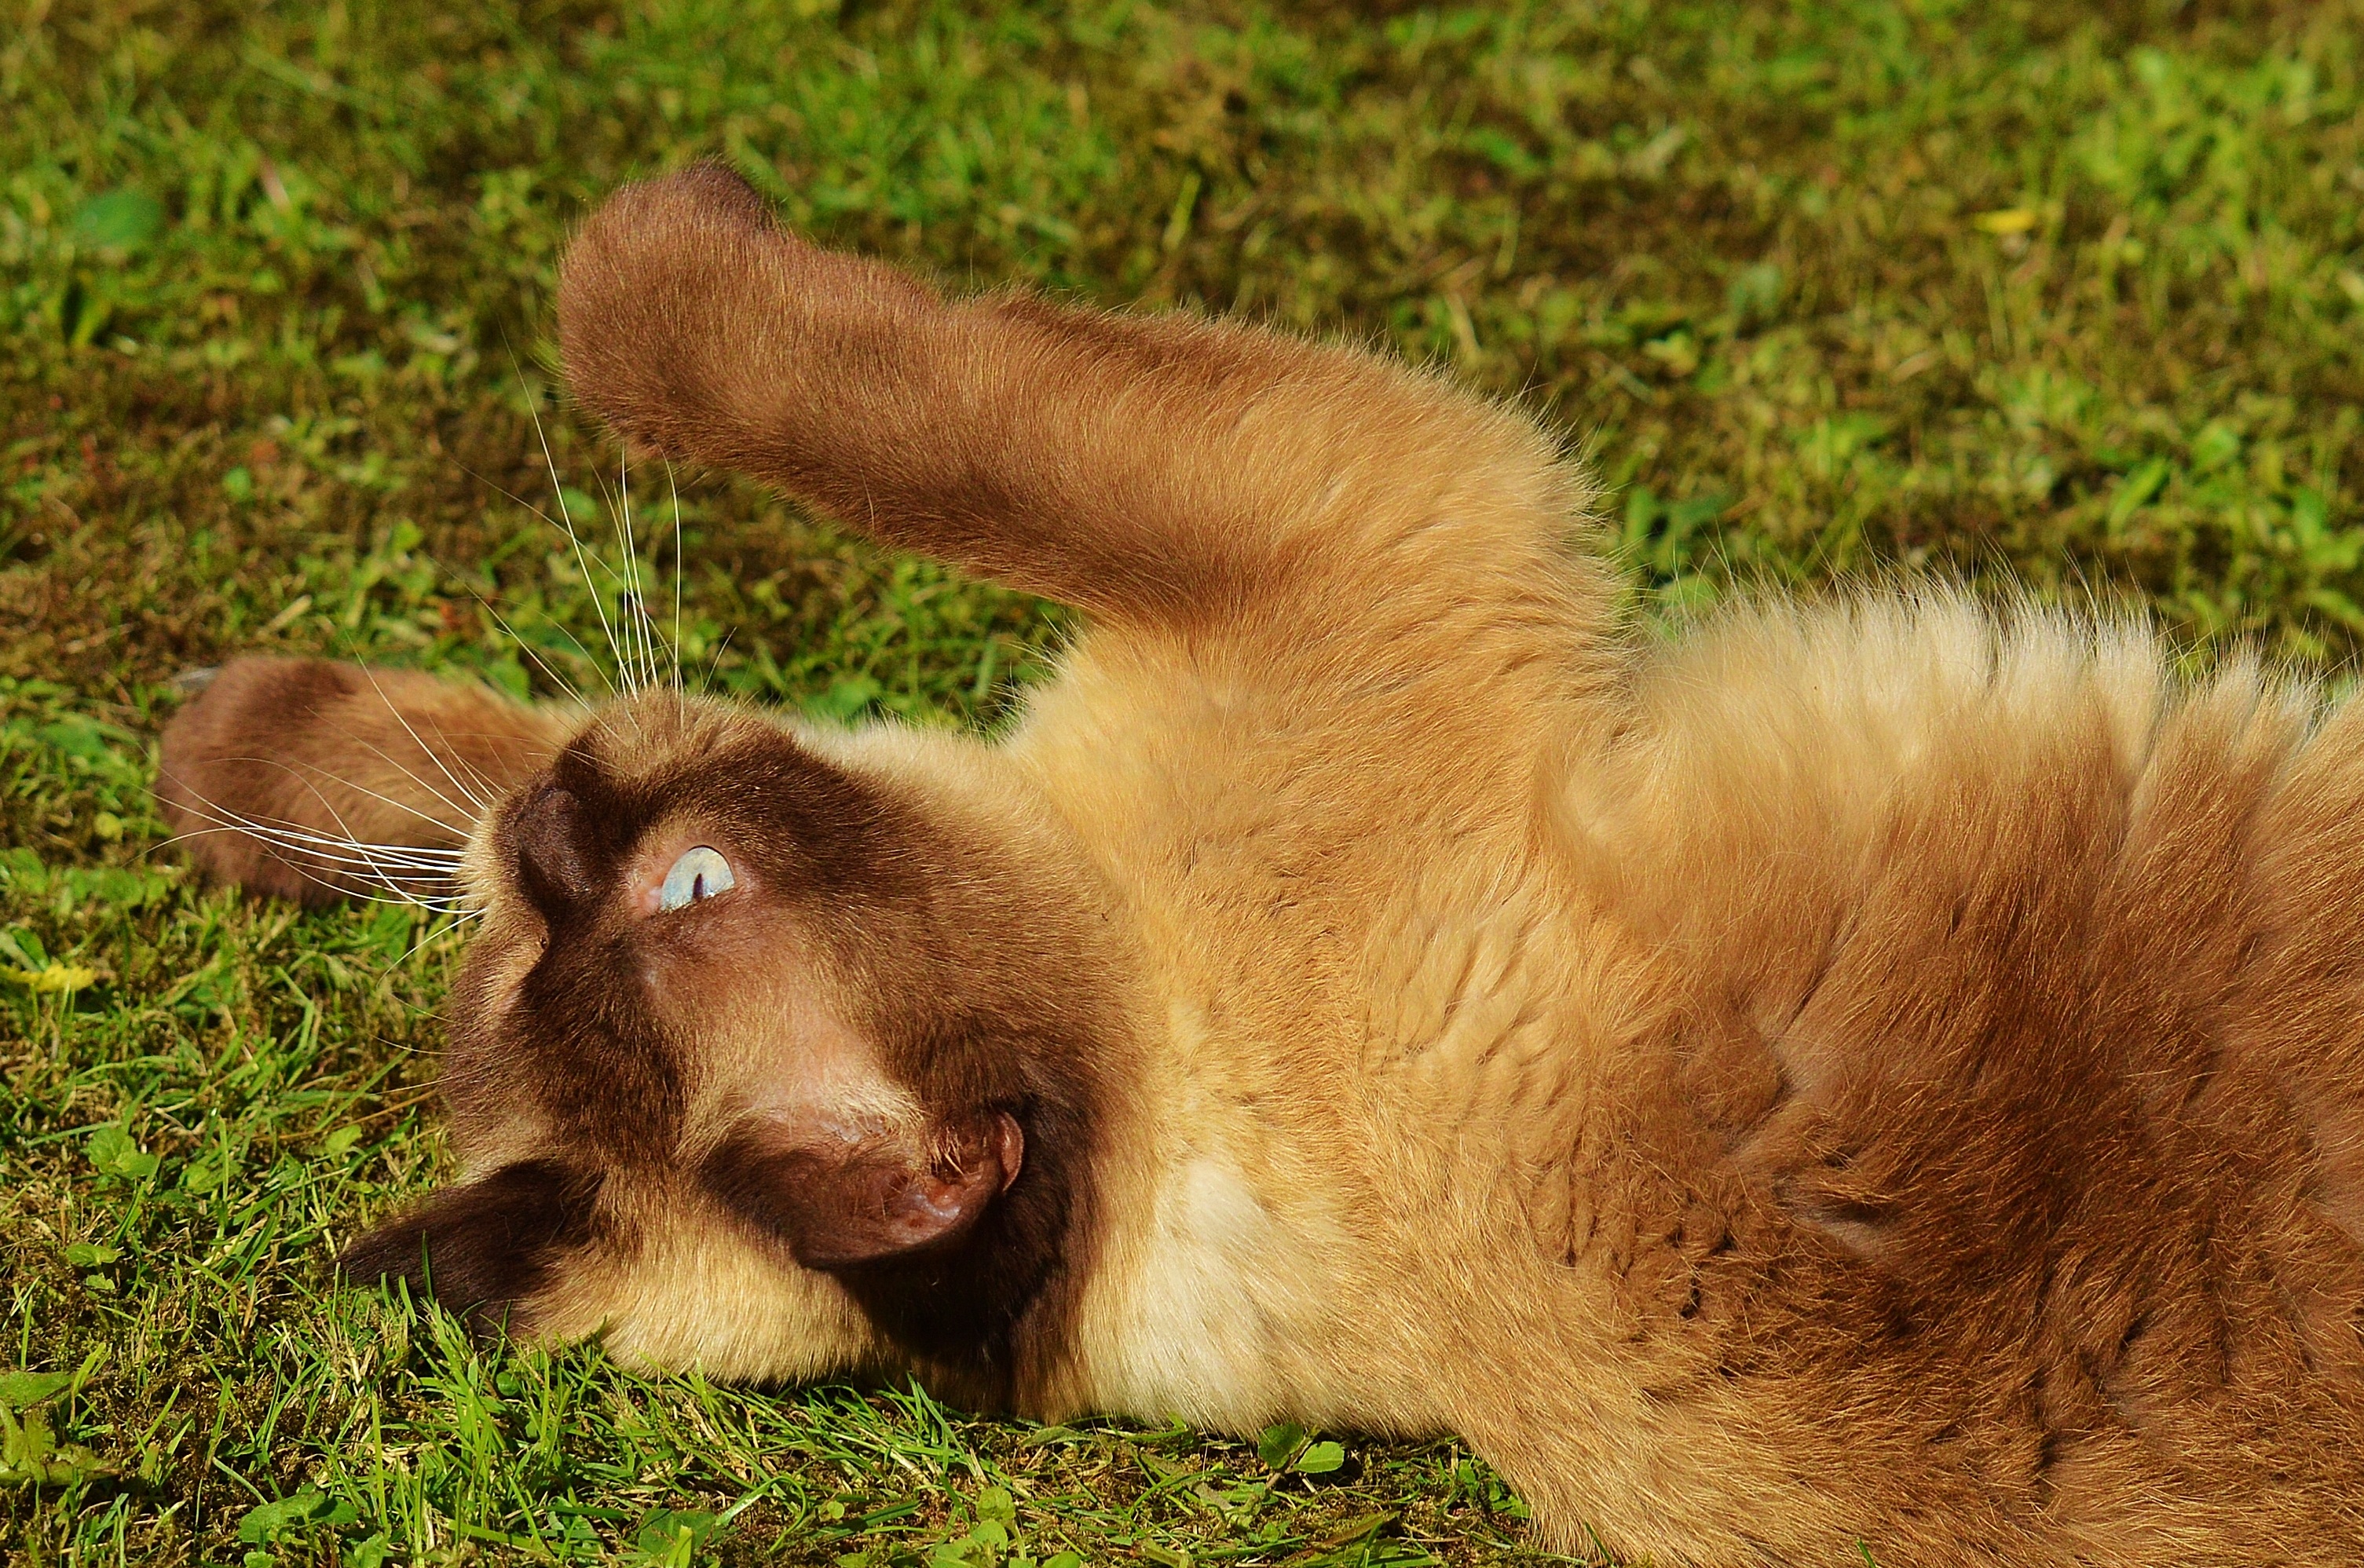
grass, play, sweet, cute, wildlife, fur, cat, brown, mammal, fauna, rabbit, blue eye, thoroughbred, nose, beige, vertebrate, mieze, dear, british shorthair